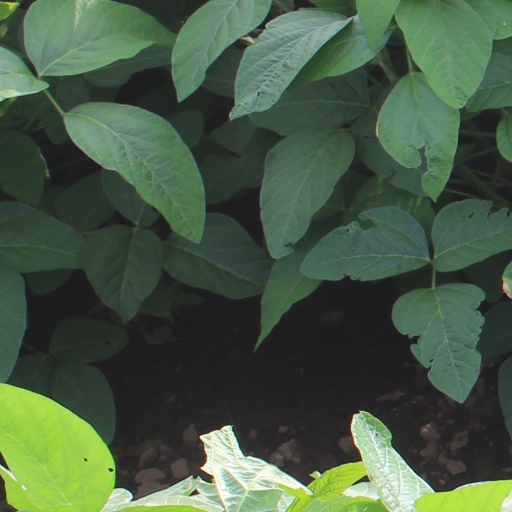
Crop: soybean